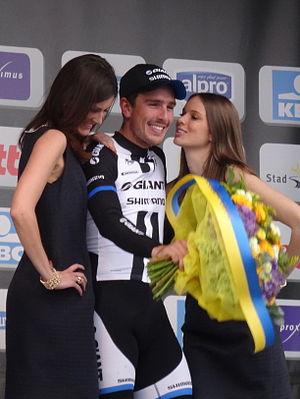
Reportage photographique réalisé le dimanche 30 mars à l'occasion de l'arrivée de Gand-Wevelgem 2014 à Wevelgem, Belgique.